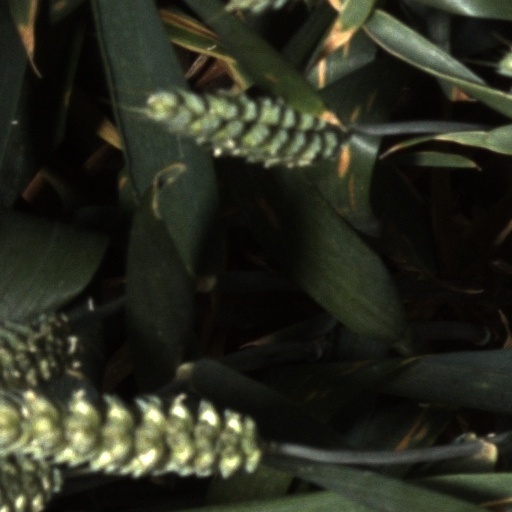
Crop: wheat